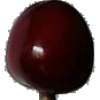
Label: cherry